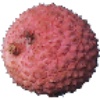
Label: lychee